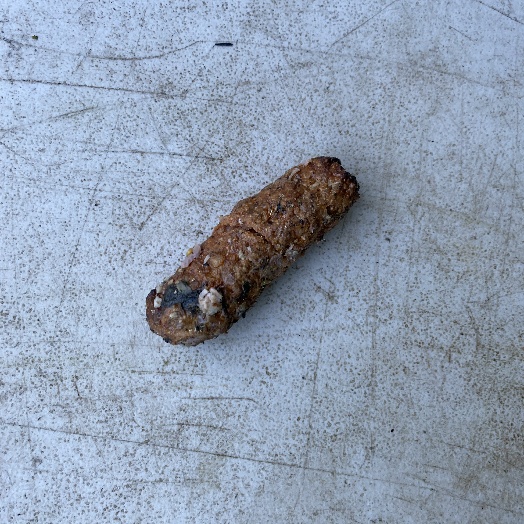
Label: generalcompost